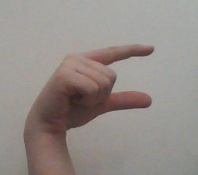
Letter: dal